Texas Jack Jr.

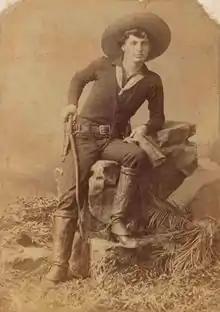
Texas Jack Jr.

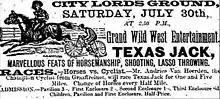
Advertisement for the Texas Jack Wild West show, Graham's Town, South Africa, 23 July 1898

Texas Jack Jr. (c. 1860 – 1905), who adopted the name of his rescuer and childhood protector, Texas Jack Omohundro, ran an international traveling Wild West Show and Circus.